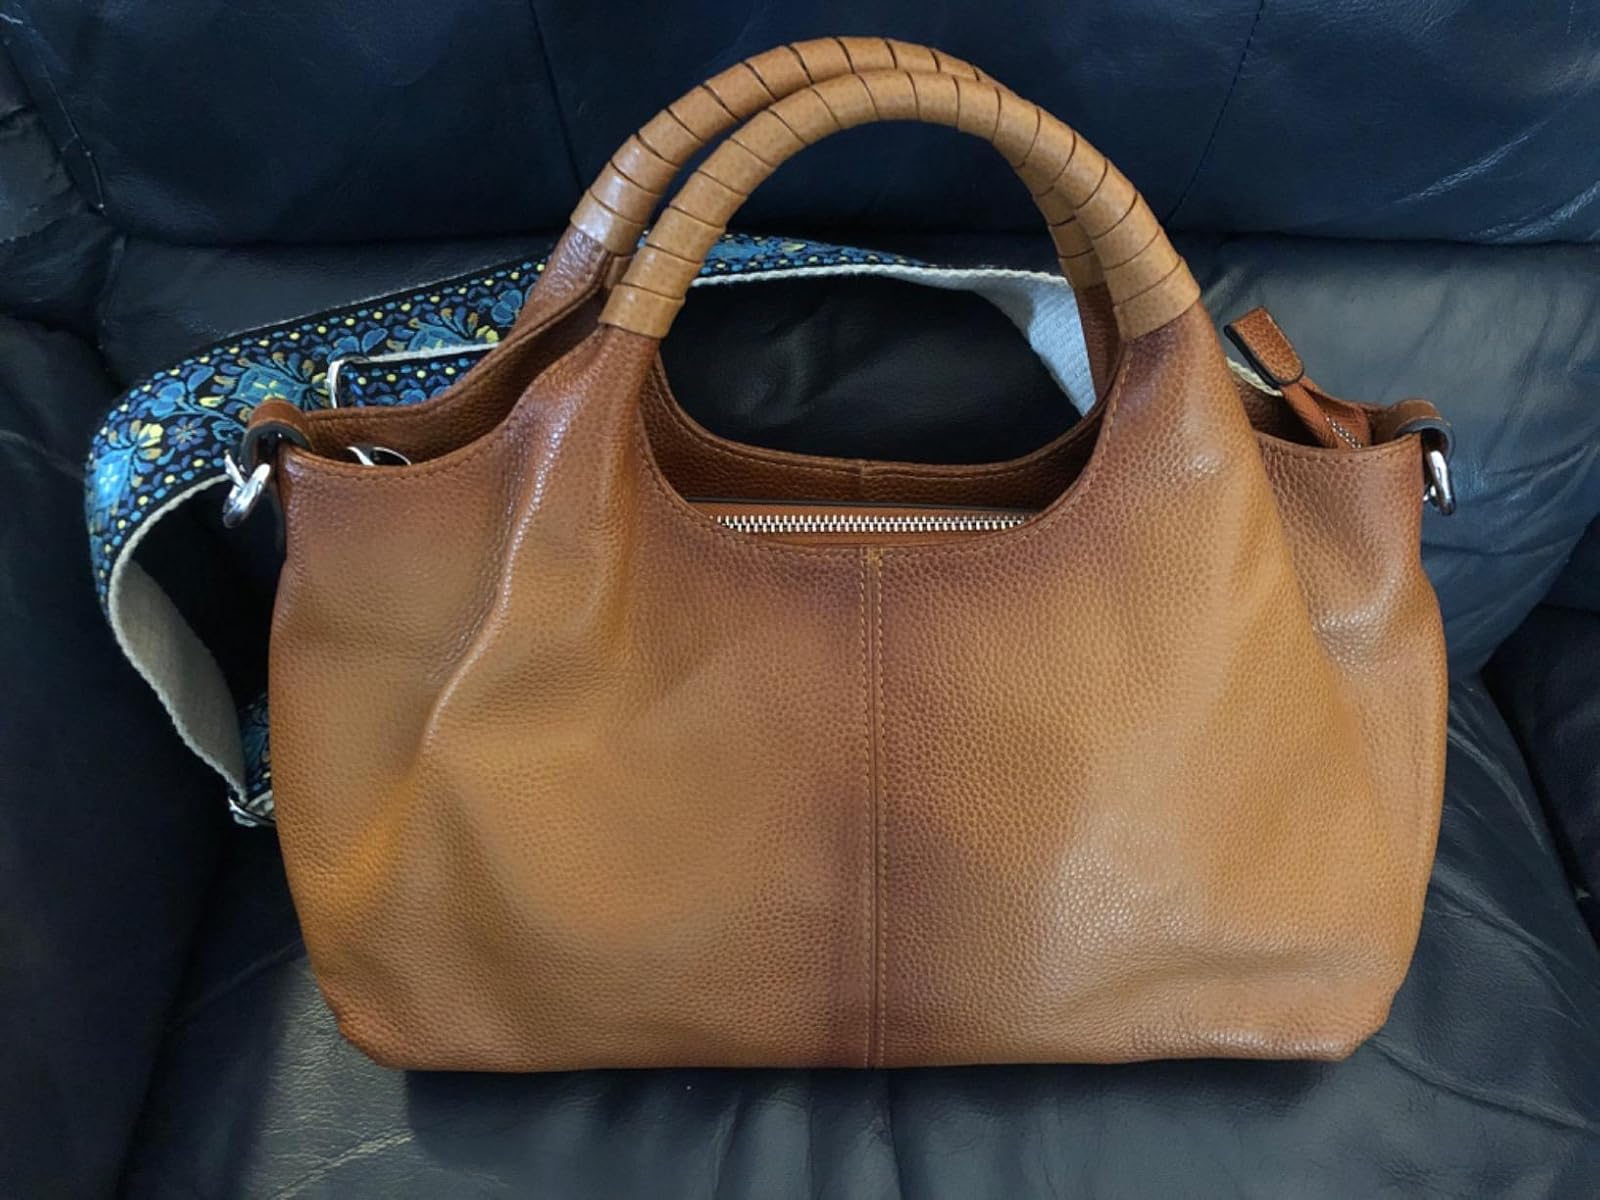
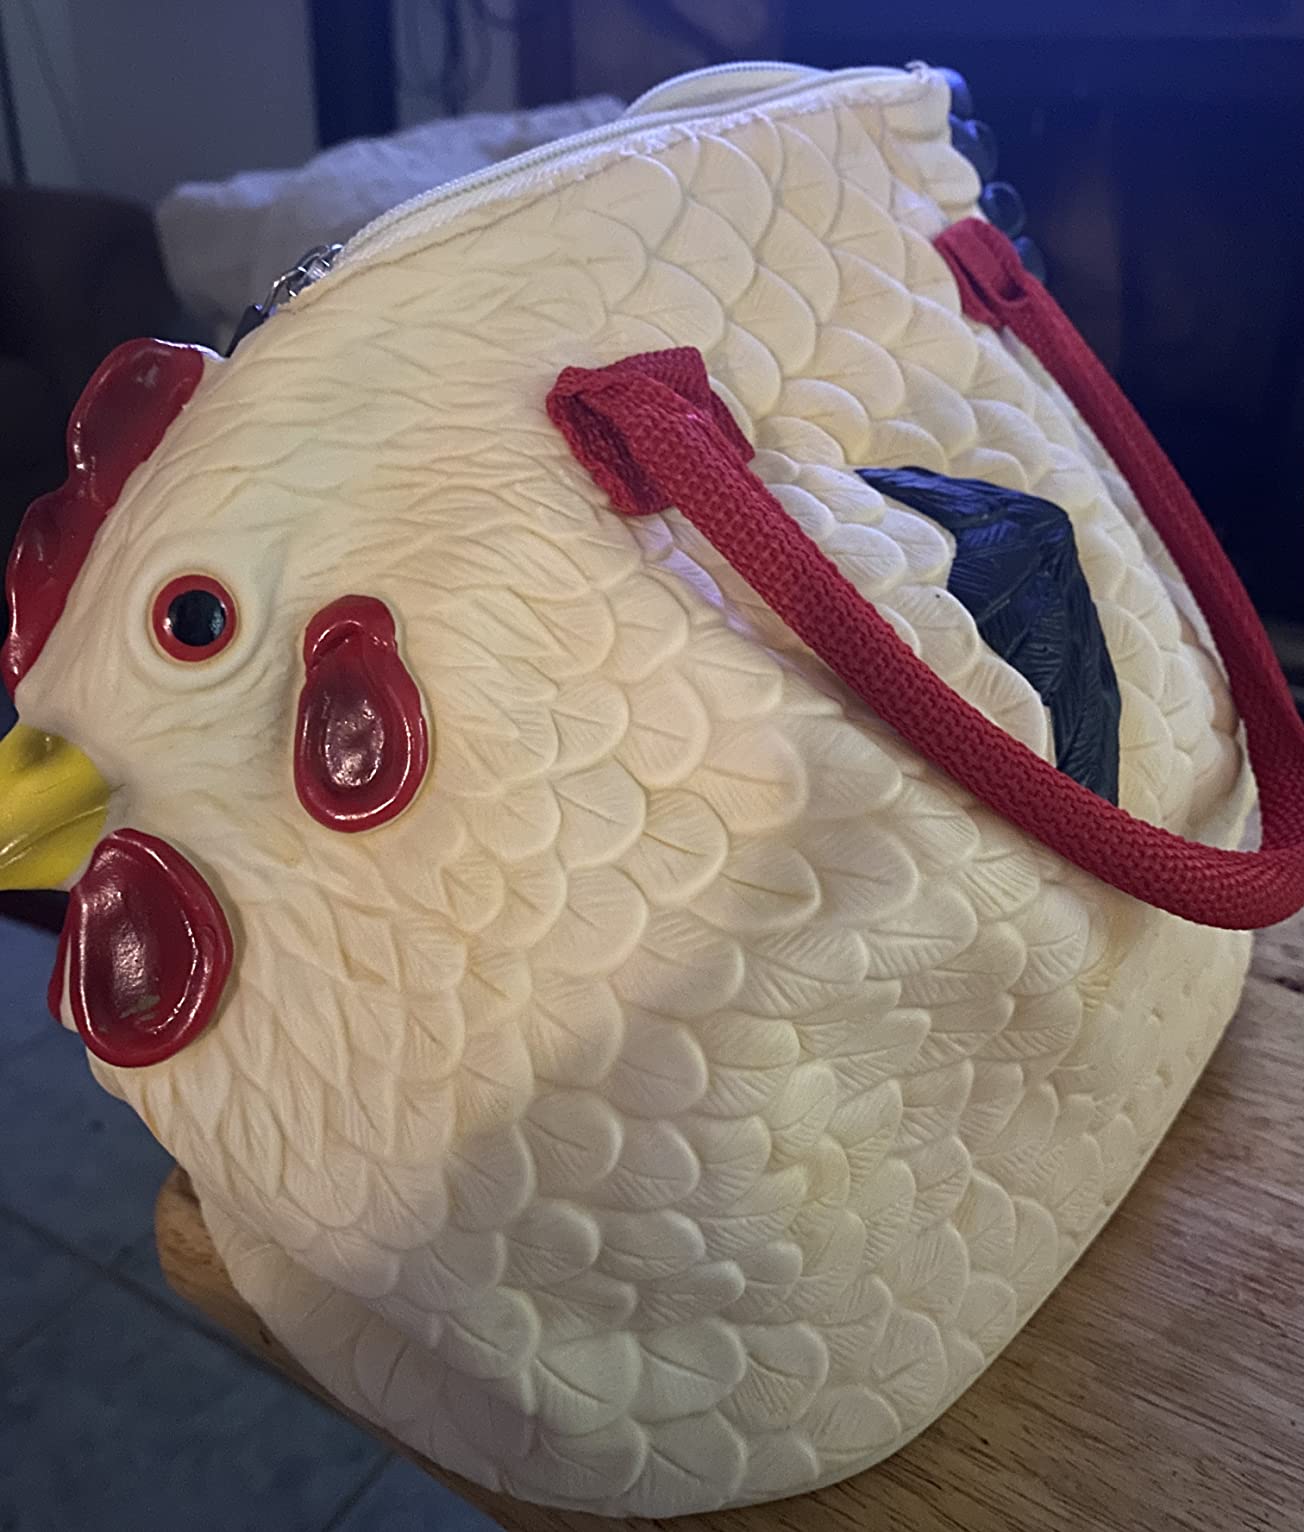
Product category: accessories_handbag
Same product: no